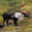
Label: deer